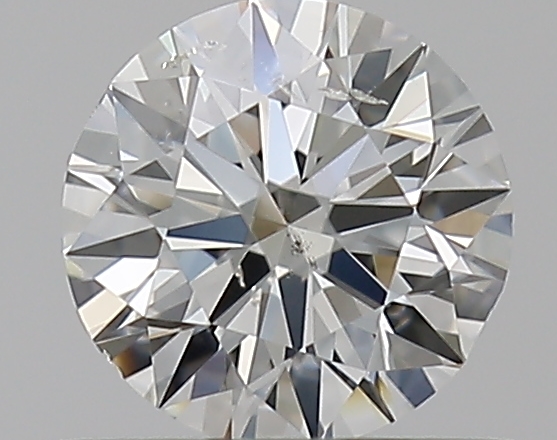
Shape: round
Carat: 0.5
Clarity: SI1
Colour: I
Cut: VG
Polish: EX
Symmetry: VG
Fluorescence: N
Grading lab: GIA
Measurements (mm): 4.99 x 5.06 x 3.15